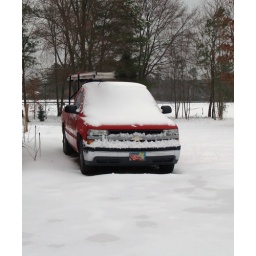
My truck &amp;quot;Big Red&amp;quot; sitting idle in the snow